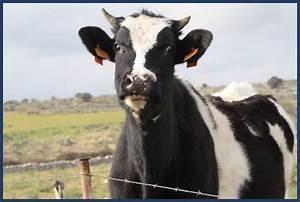
cow